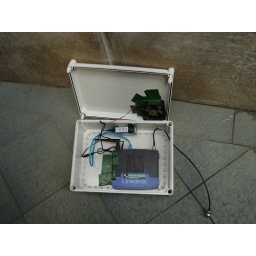
A WRT54GL in a big plastic box - the base AP for Parnell wireless.